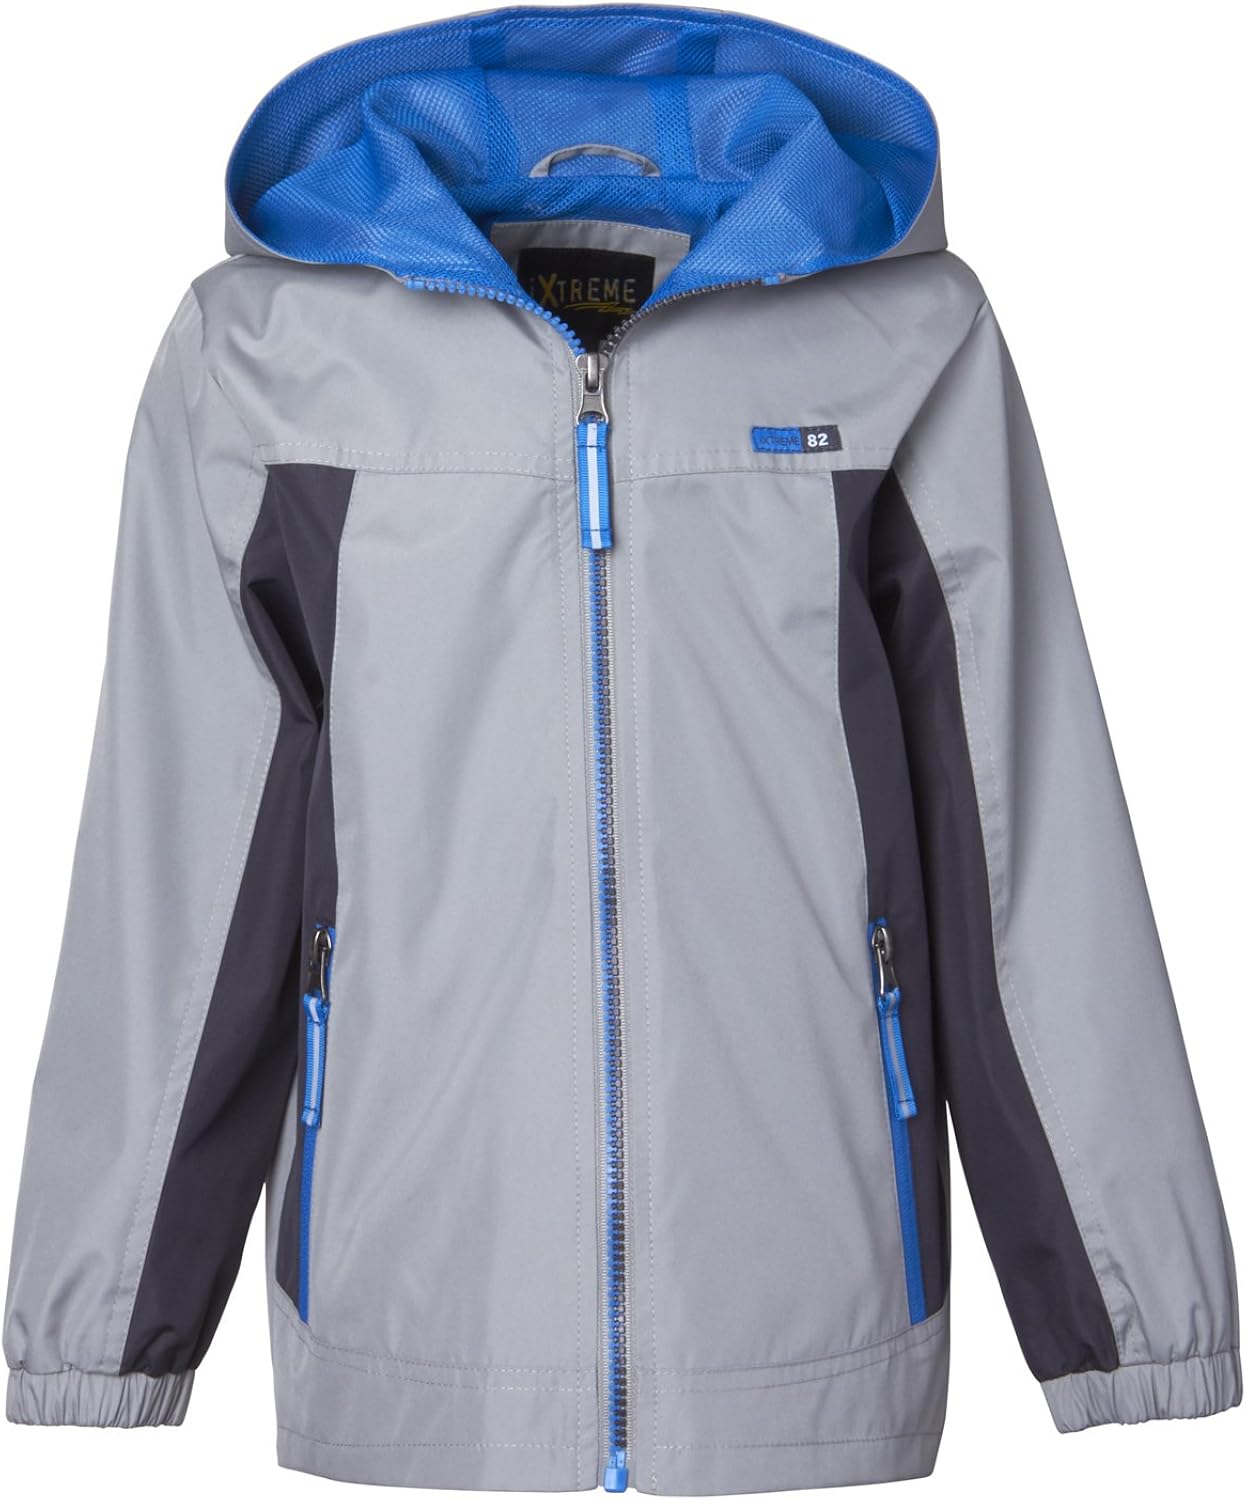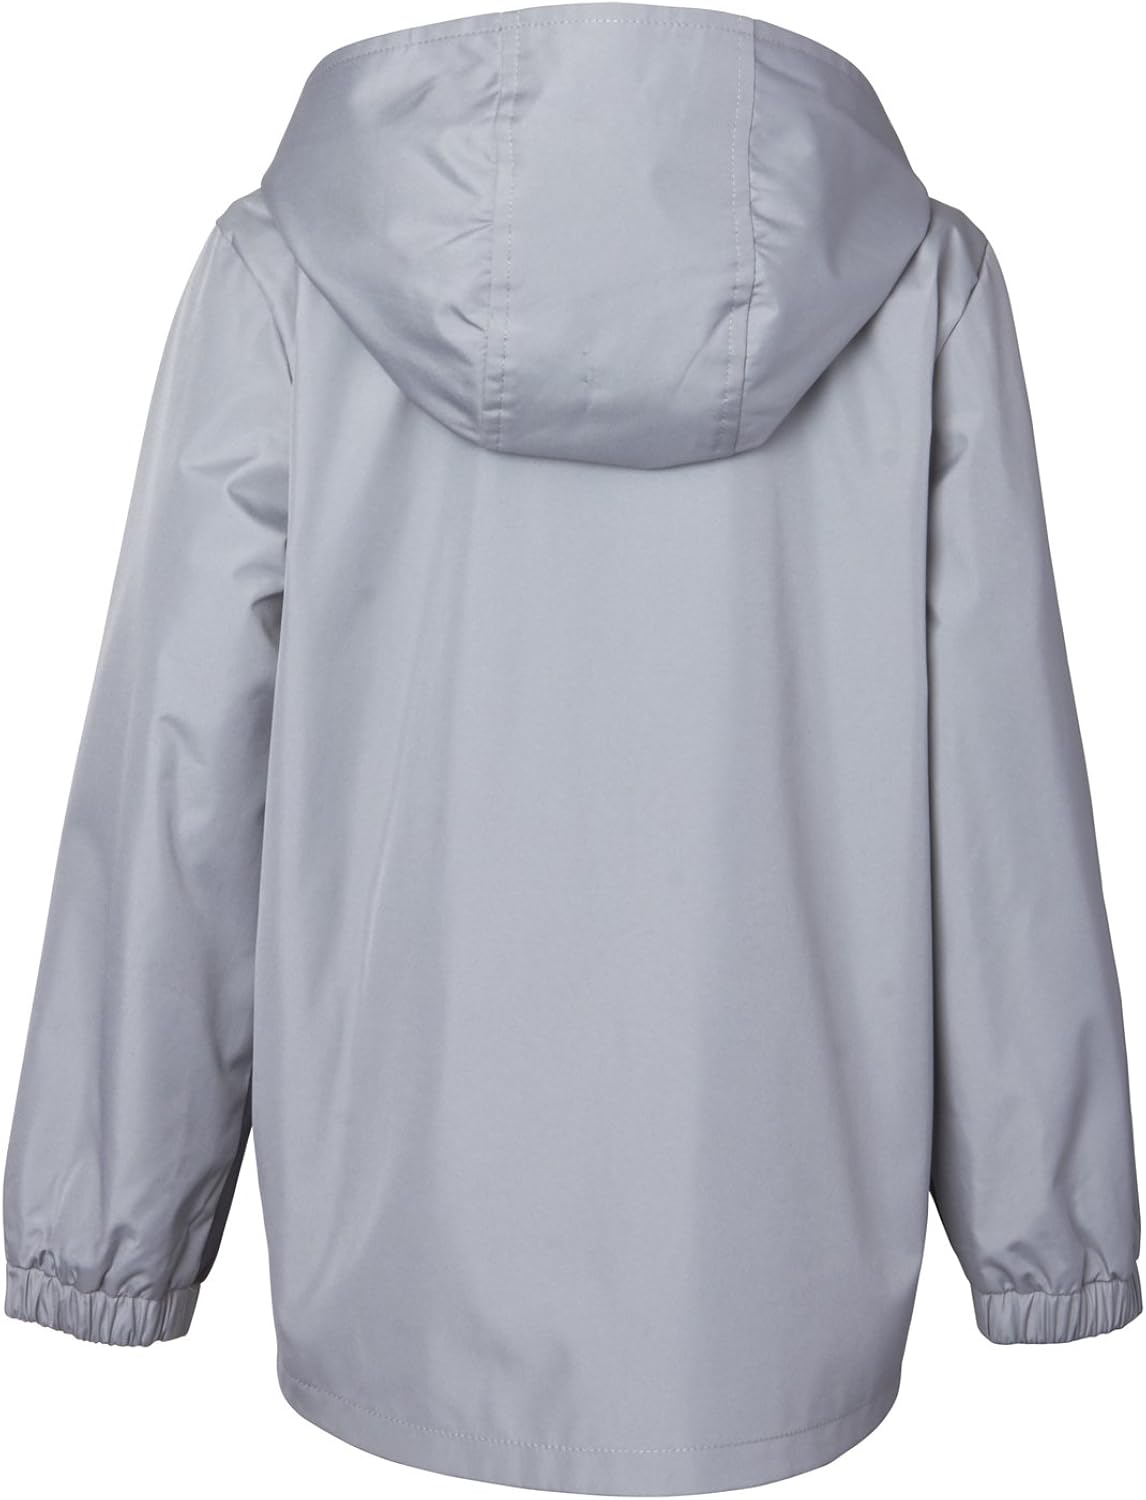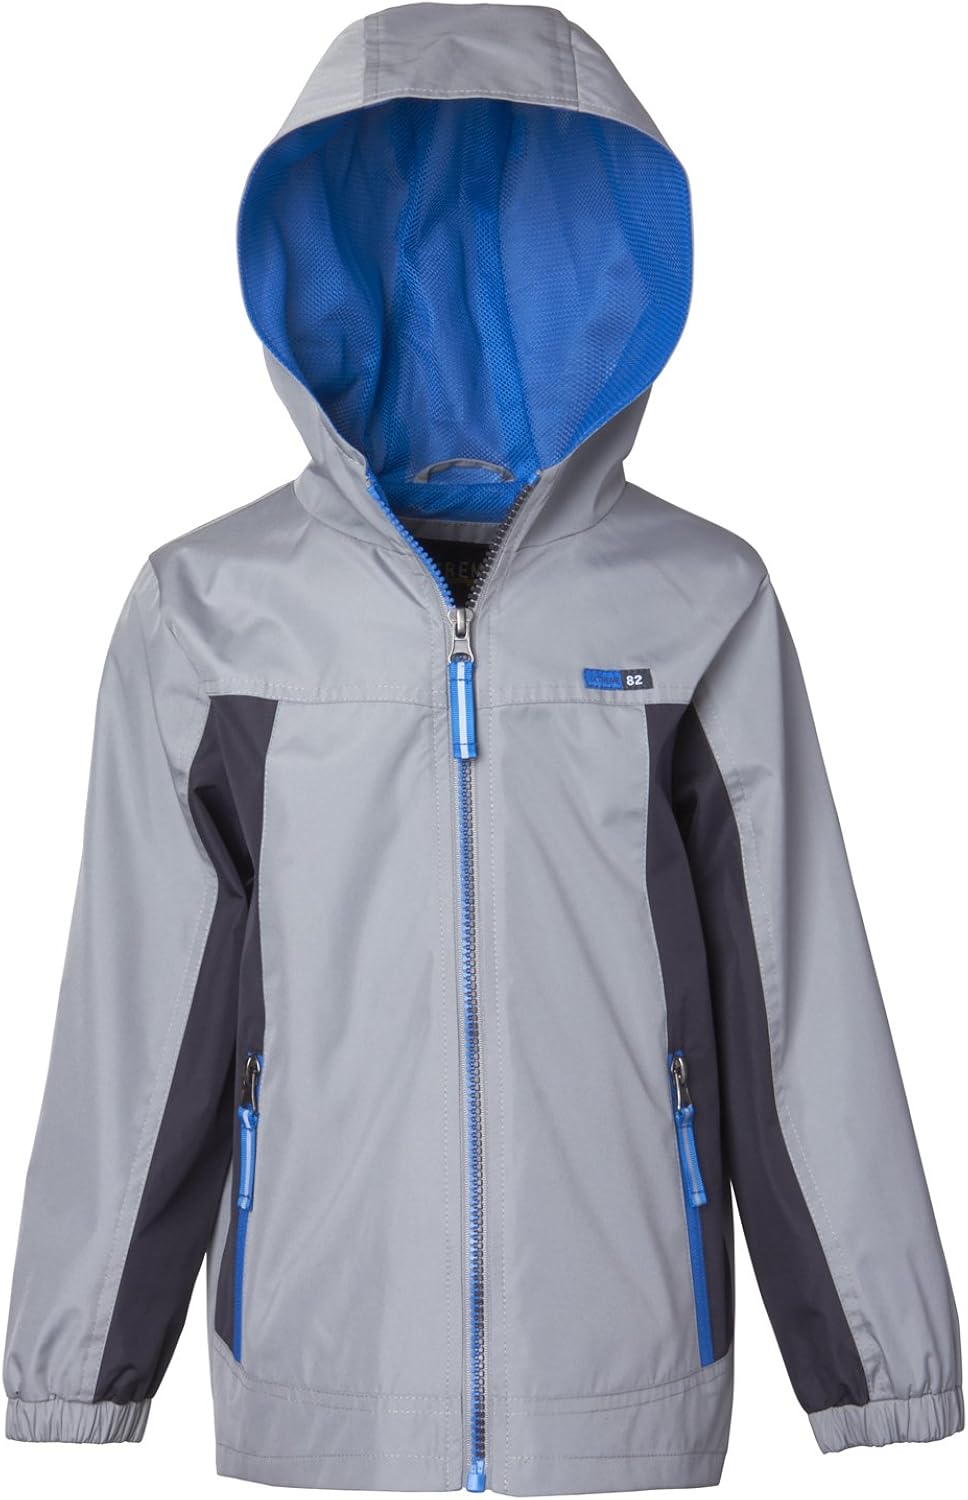
iXtreme Colorblock Windbreaker Big Boys Jacket with Mesh Lining and Ripstop Trim
Category: AMAZON FASHION
Looking for a spring windbreaker jacket for boys? Turn to this iXtreme boys’ jacket that is made of the highest quality materials and comes with a ripstop trim, hood, mesh lining, and zipper closure. This lightweight jacket is versatile and the perfect choice for rainy days, windy spring weather, and the crisp mornings of early fall. It’s available in six different colors and comes in boys sizes 4-8, 10/12, 14/16, and 18. About the Brand iXtreme is a well-known brand that offers outdoor play apparel for kids. Their jackets, coats, and windbreakers are made with high-quality materials and are available at affordable prices.
Features: Zipper closure | Machine Wash | Perfect Spring Jacket For Boys: Take your boy’s style to the next level this spring with this iXtreme boys windbreaker jacket. With an overall cool style and lightweight comfort, this jacket is an ideal choice all season long. | Design Specifications: Our colorblocked jacket features a zipper closure, hood, mesh lining, and ripstop trim. The mesh lining allows for air circulation and the ripstop trim makes it resistant to wear and tear. | Comfortable Fit: The zipper closure of these boys’ windbreaker jackets keeps him safe and warm, the hood protects him from every kind of weather, and the full sleeve shields harmful UV rays. | Color and Size Availability: Available in six colors – Black, Blue, and Light Gray, Dark Gray, Olive and Navy – this hooded windbreaker jacket for boys comes in various sizes ranging from 4-18. | Quality and Care: This iXtreme big boy’s jacket is made of premium materials and can withstand numerous wears and washes. For extra care, machine wash on a low heat setting